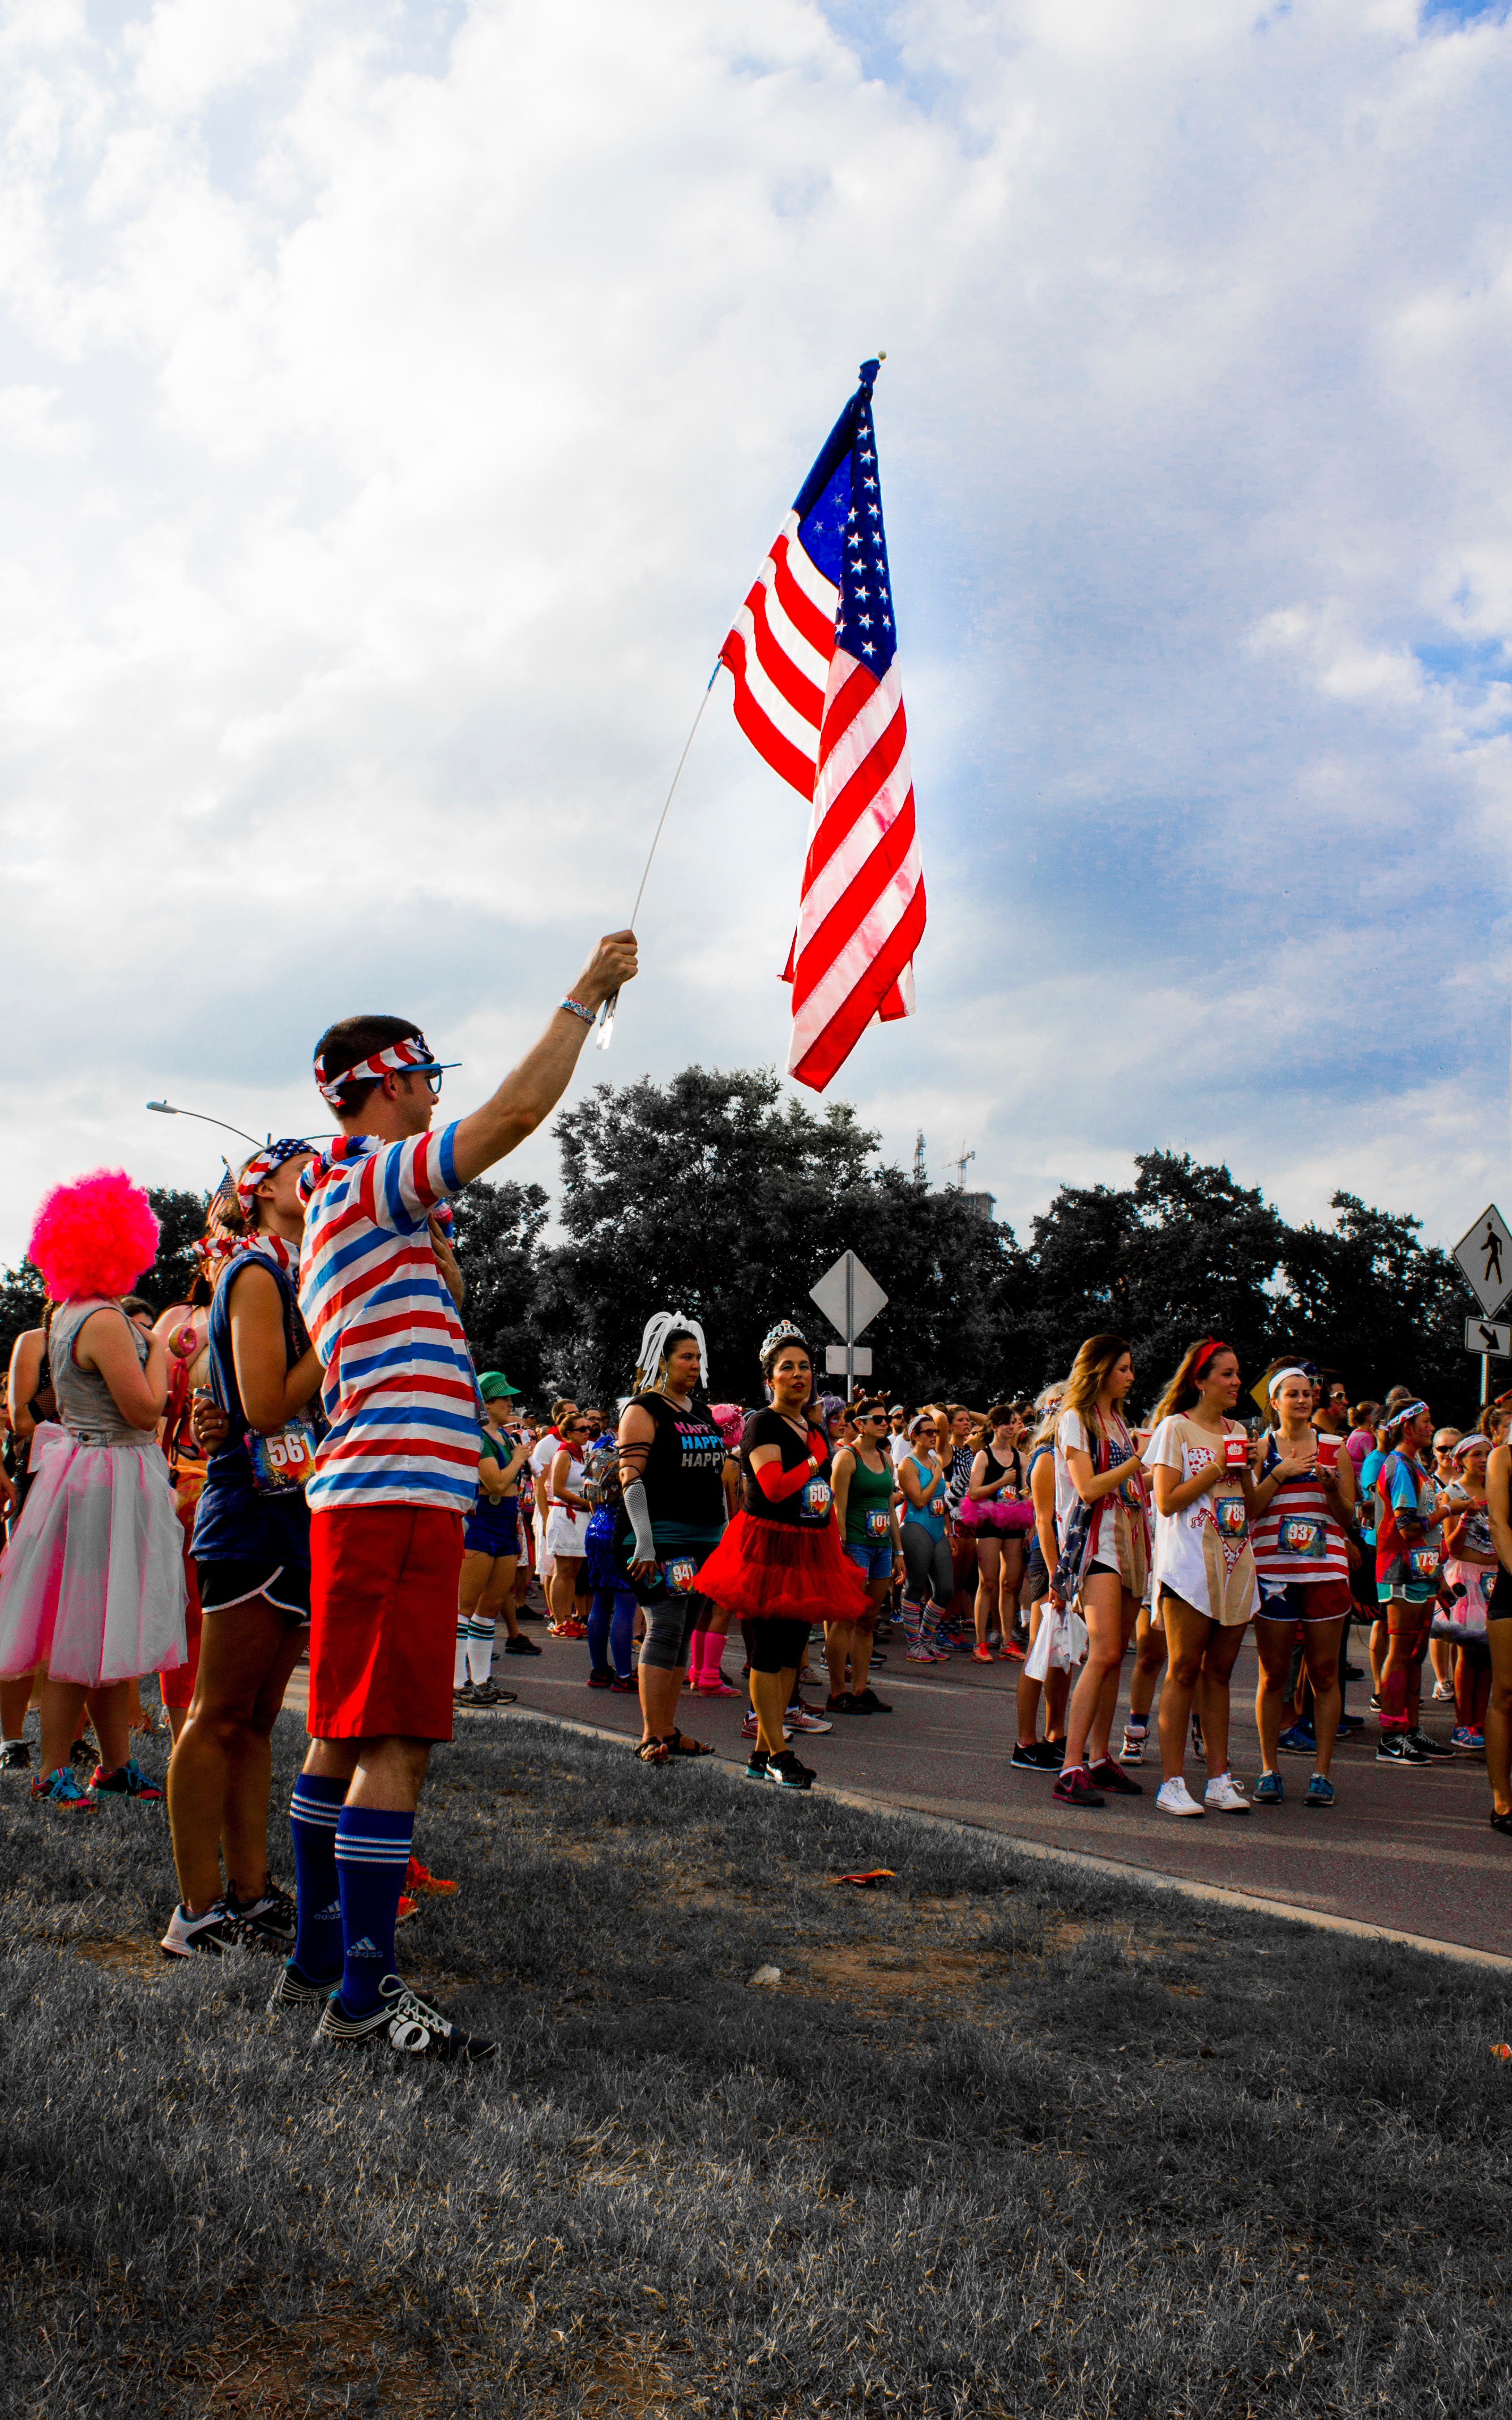
crowd, toy, festival